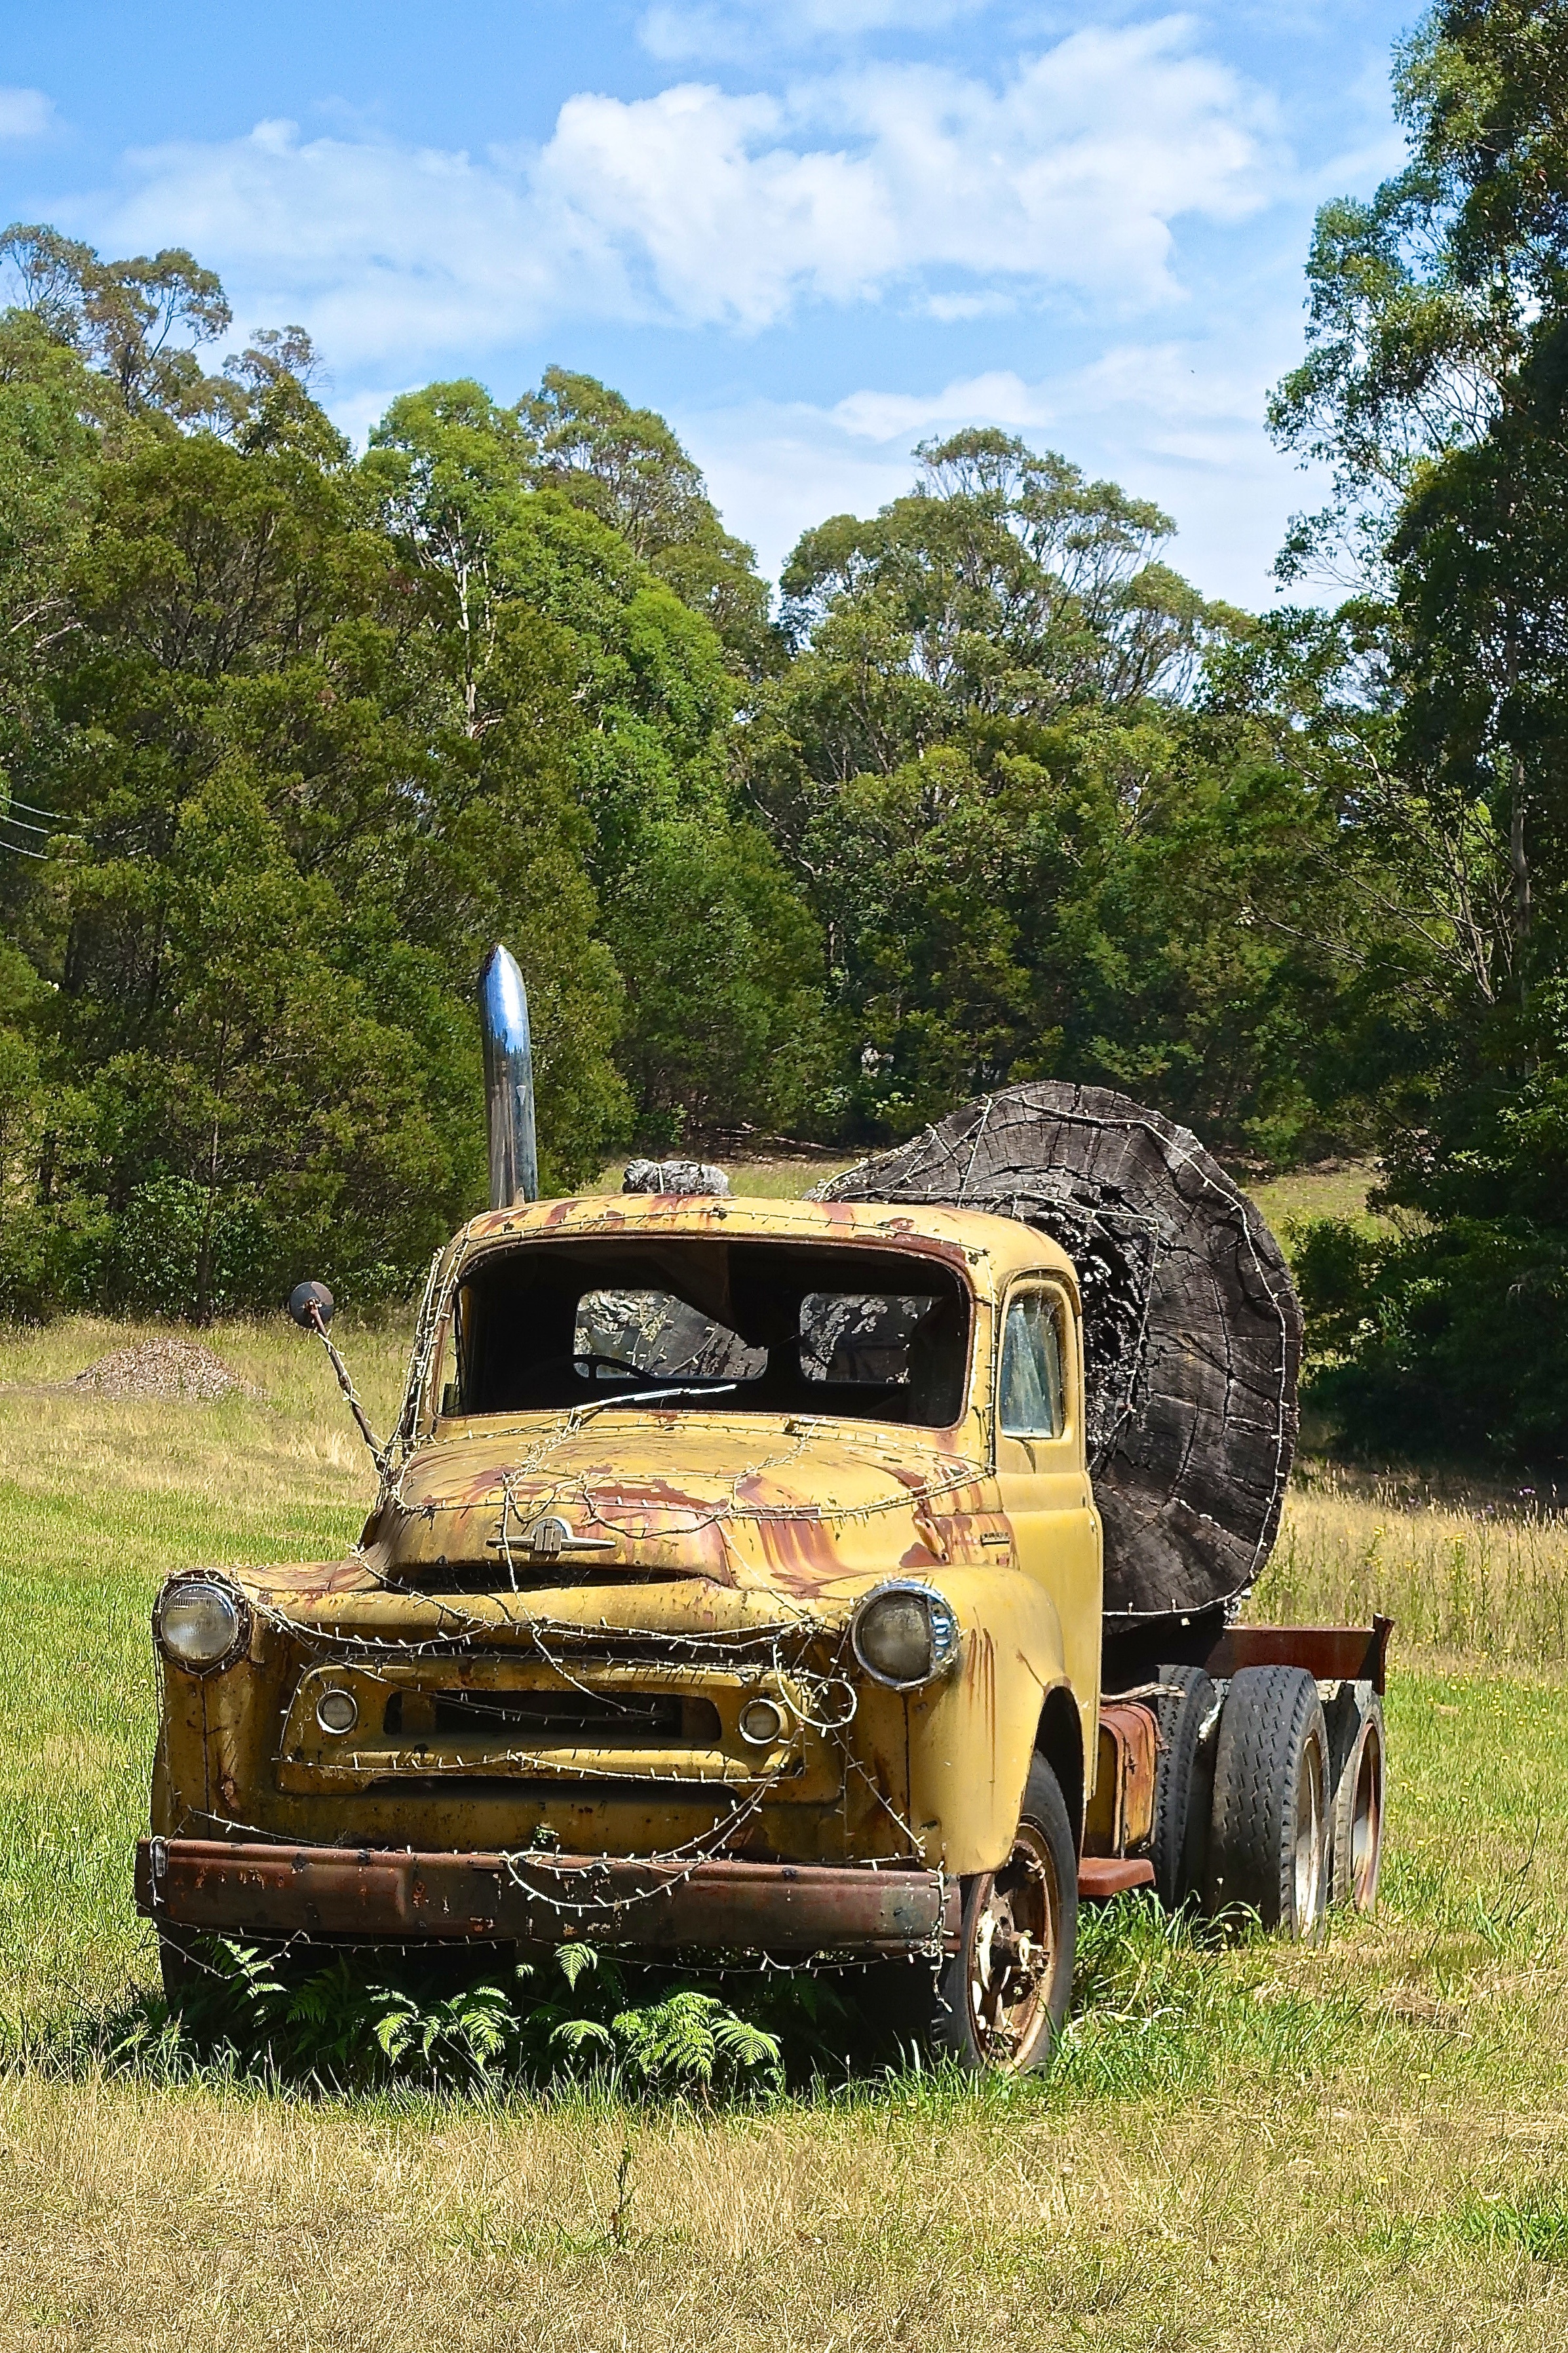
tree, wood, car, transport, truck, log, vehicle, mud, logging, timber, wreck, rural area, off road vehicle, off roading, log truck